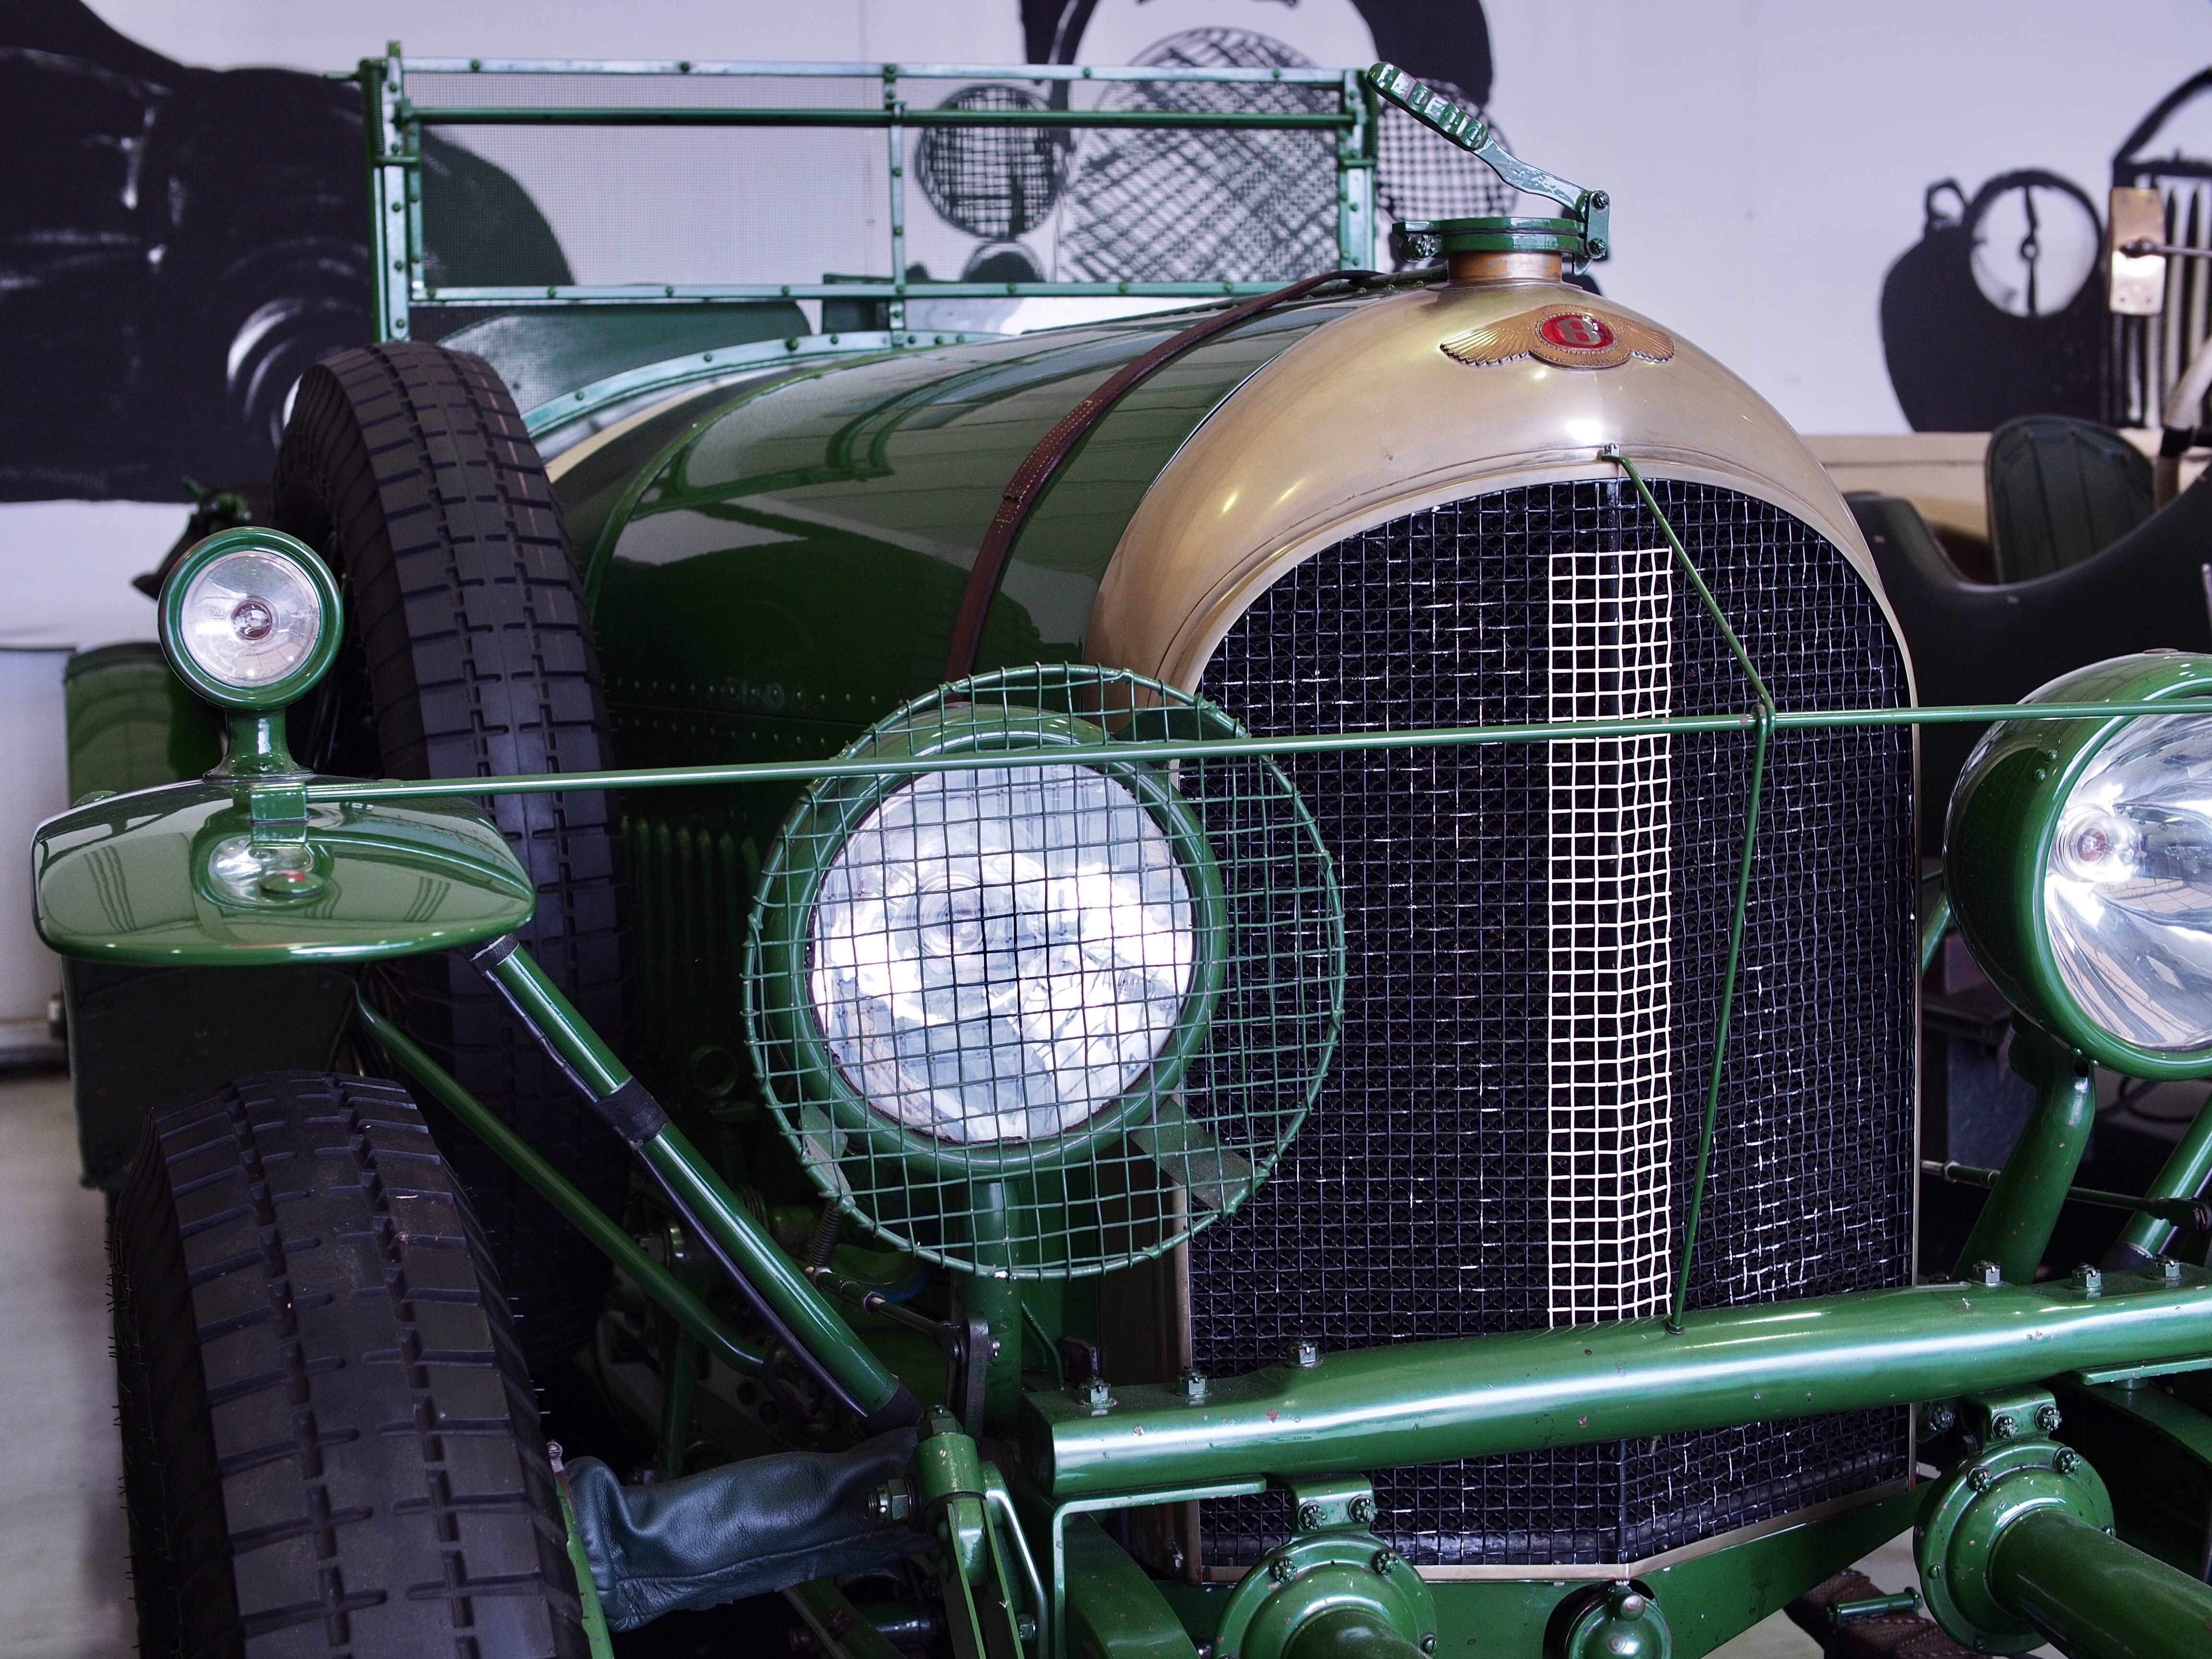
car, wheel, vehicle, classic car, automotive, motor vehicle, vintage car, engine, classic, bentley, antique car, land vehicle, touring car, automobile make, automotive design, aircraft engine